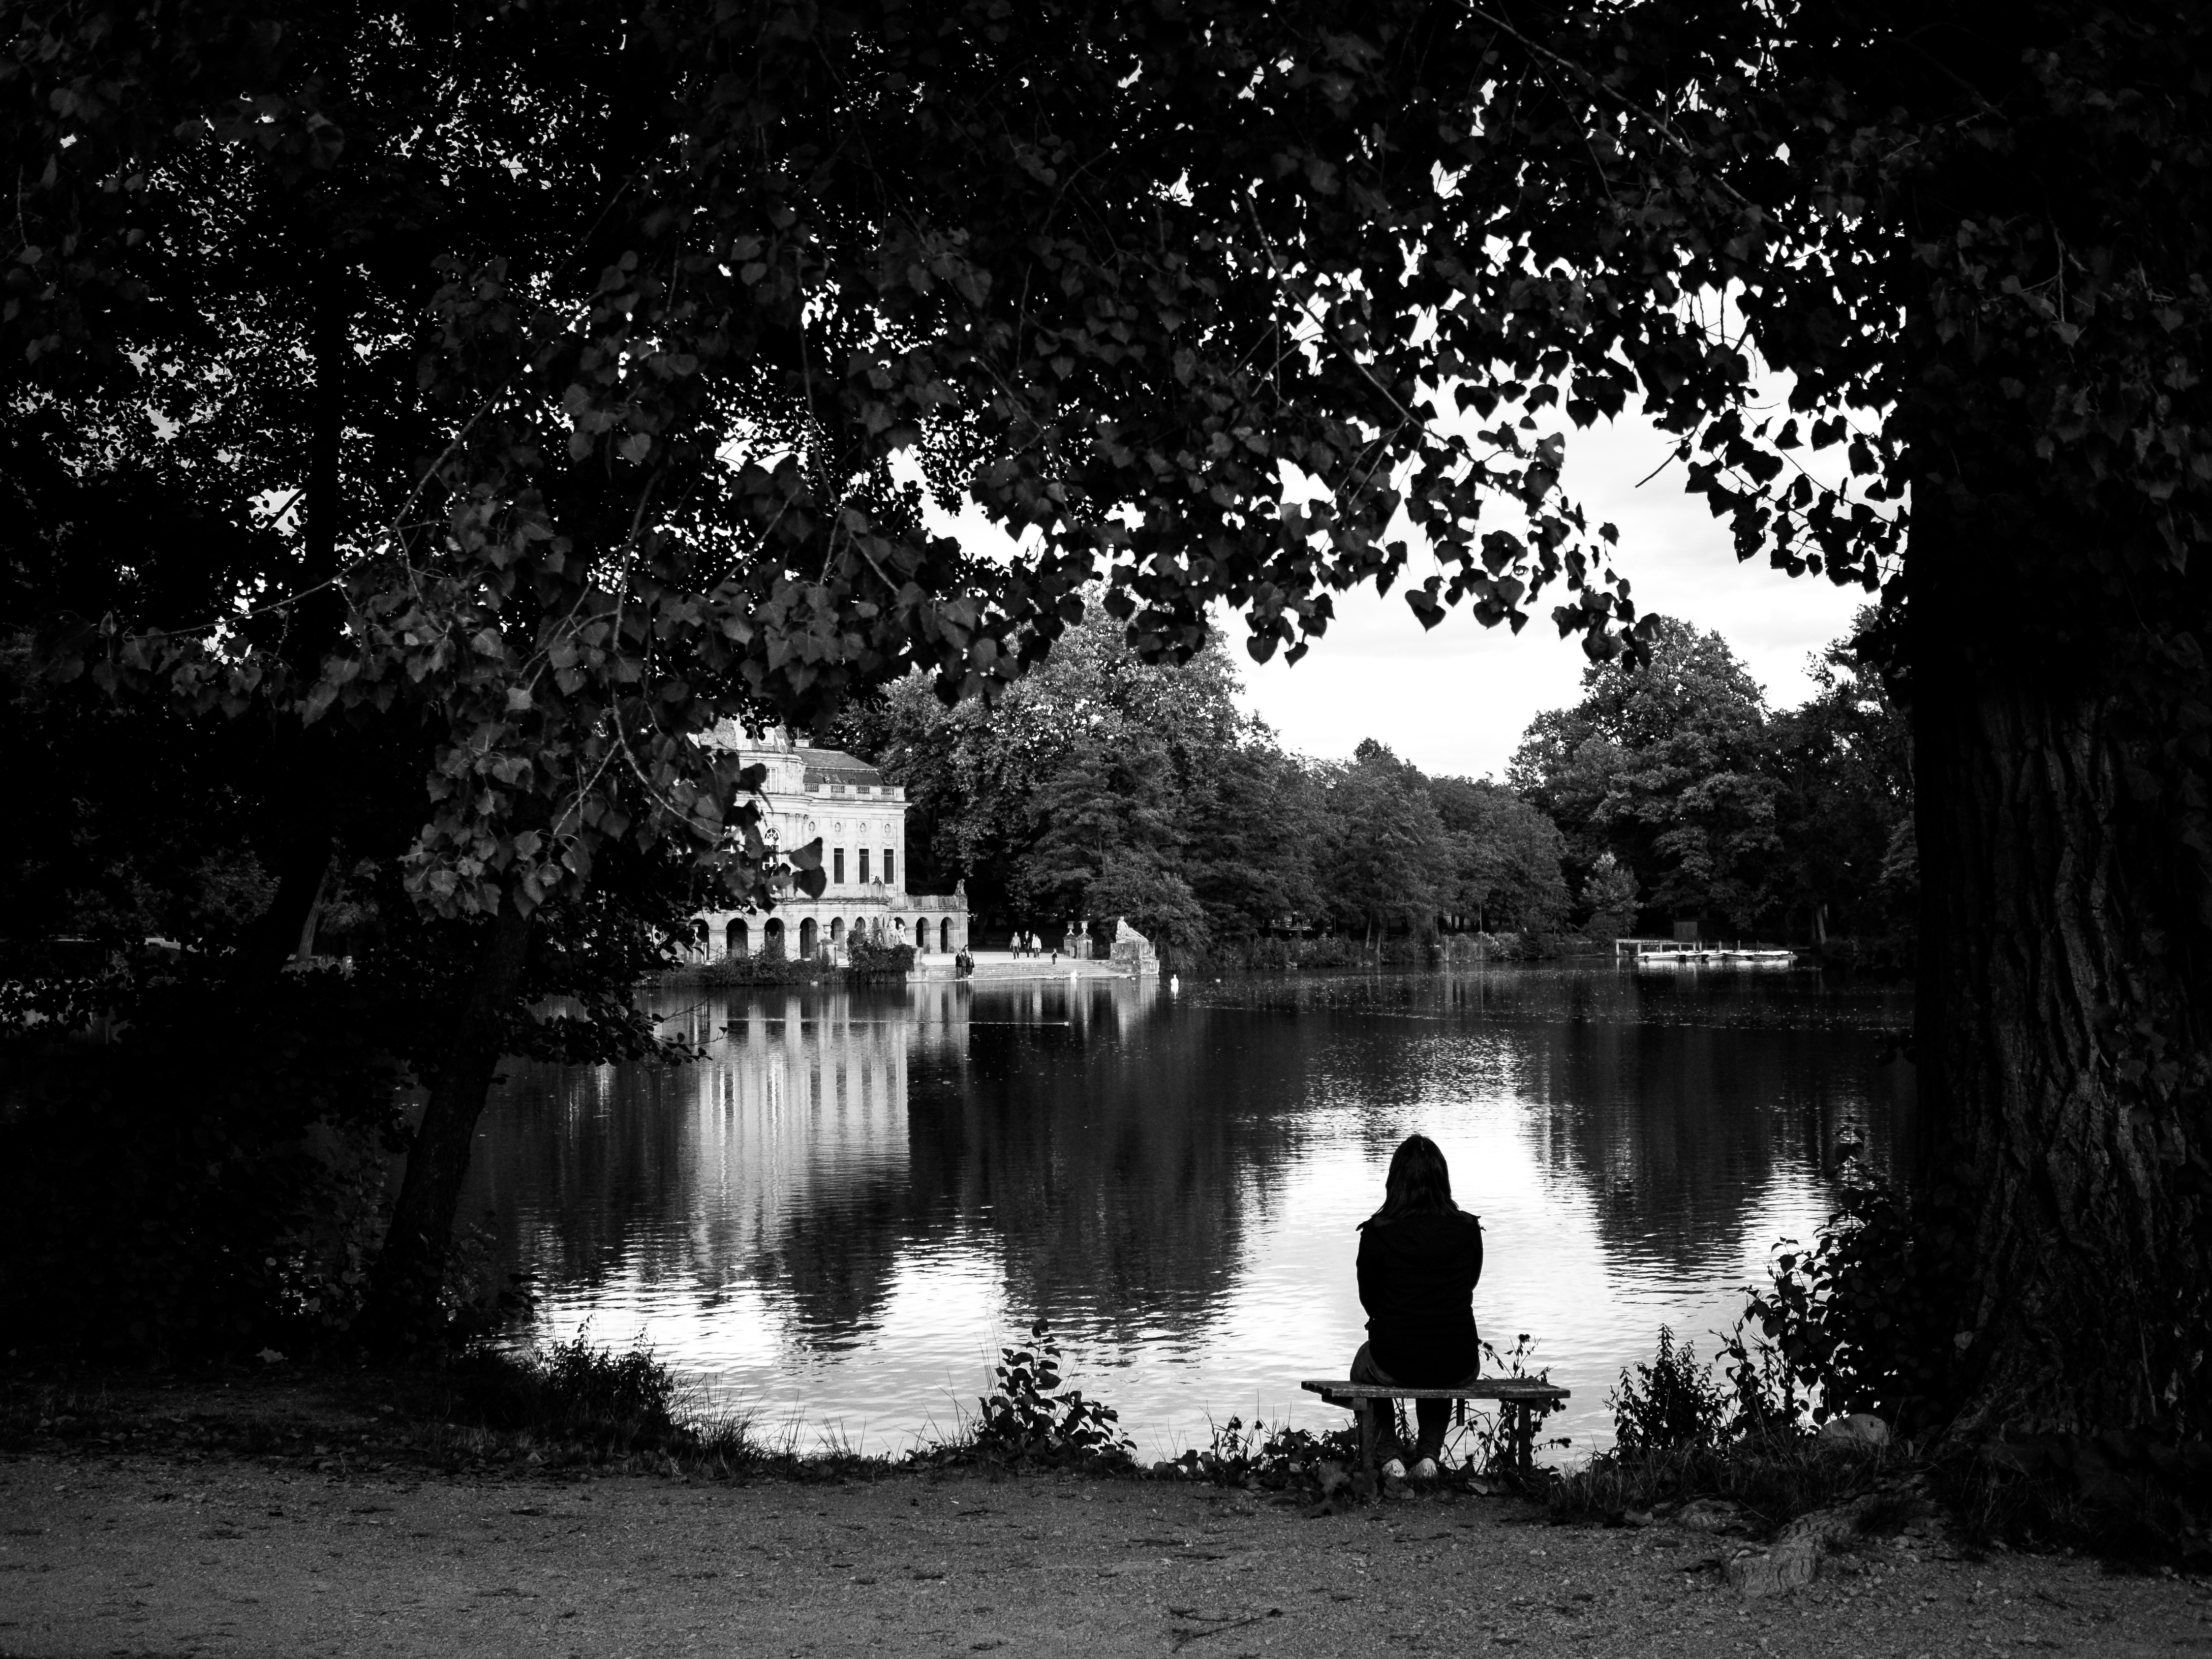
tree, water, nature, forest, black and white, sunlight, leaf, lake, reflection, autumn, darkness, black, monochrome, rural area, monochrome photography, woody plant